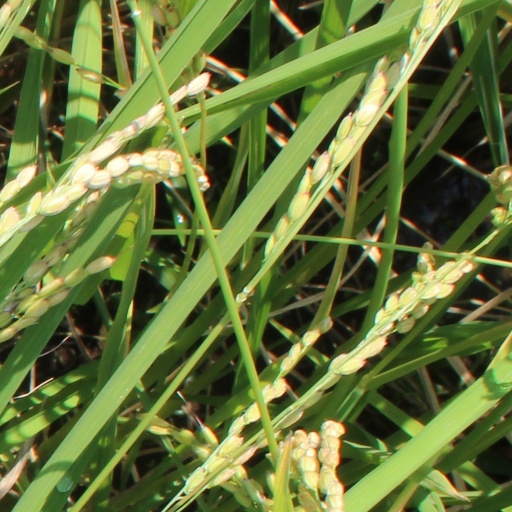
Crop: rice